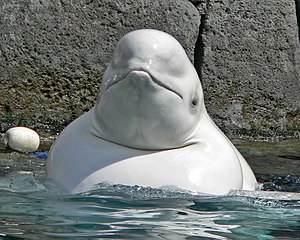
Melon (hval)
Hvidhval har en særdeles stor og fremtrædende melon
Melonen på en hval er en ovalformet, oliefyldt vævsklump, der findes i panden foran kraniet på alle delfiner og tandhvaler. Melonen er en del af de strukturer tandhvaler bruger til at lave lyde til ekkolokalisering. Funktionen er ikke fuldt klarlagt men en del af melonens rolle er en fokusering af lyden i en smal stråle. Der er også undersøgelser, der peger på at melonen kan bruges til at styre lydstrålens retning og måske også bredde.